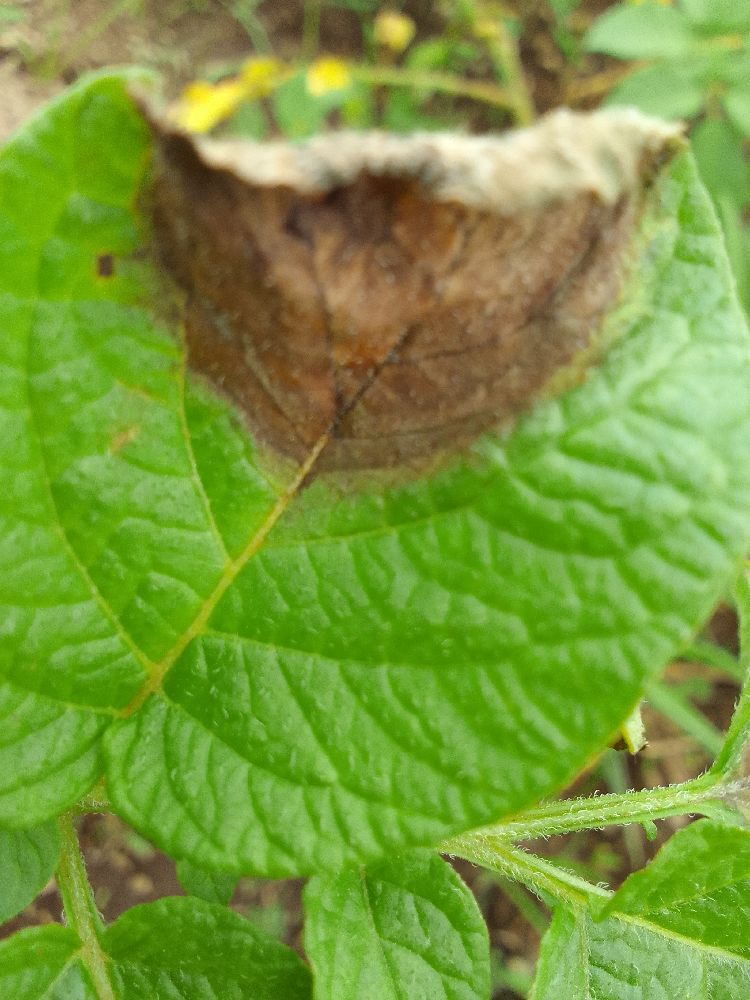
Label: Late blight